History of Algeria

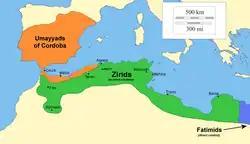
Maximum extent of the Zirid Kingdom

The Zirid dynasty, Banu Ziri, or the Zirid state was a Sanhaja Berber dynasty from modern-day Algeria which ruled the central Maghreb from 972 to 1014 and Ifriqiya (eastern Maghreb) from 972 to 1148.